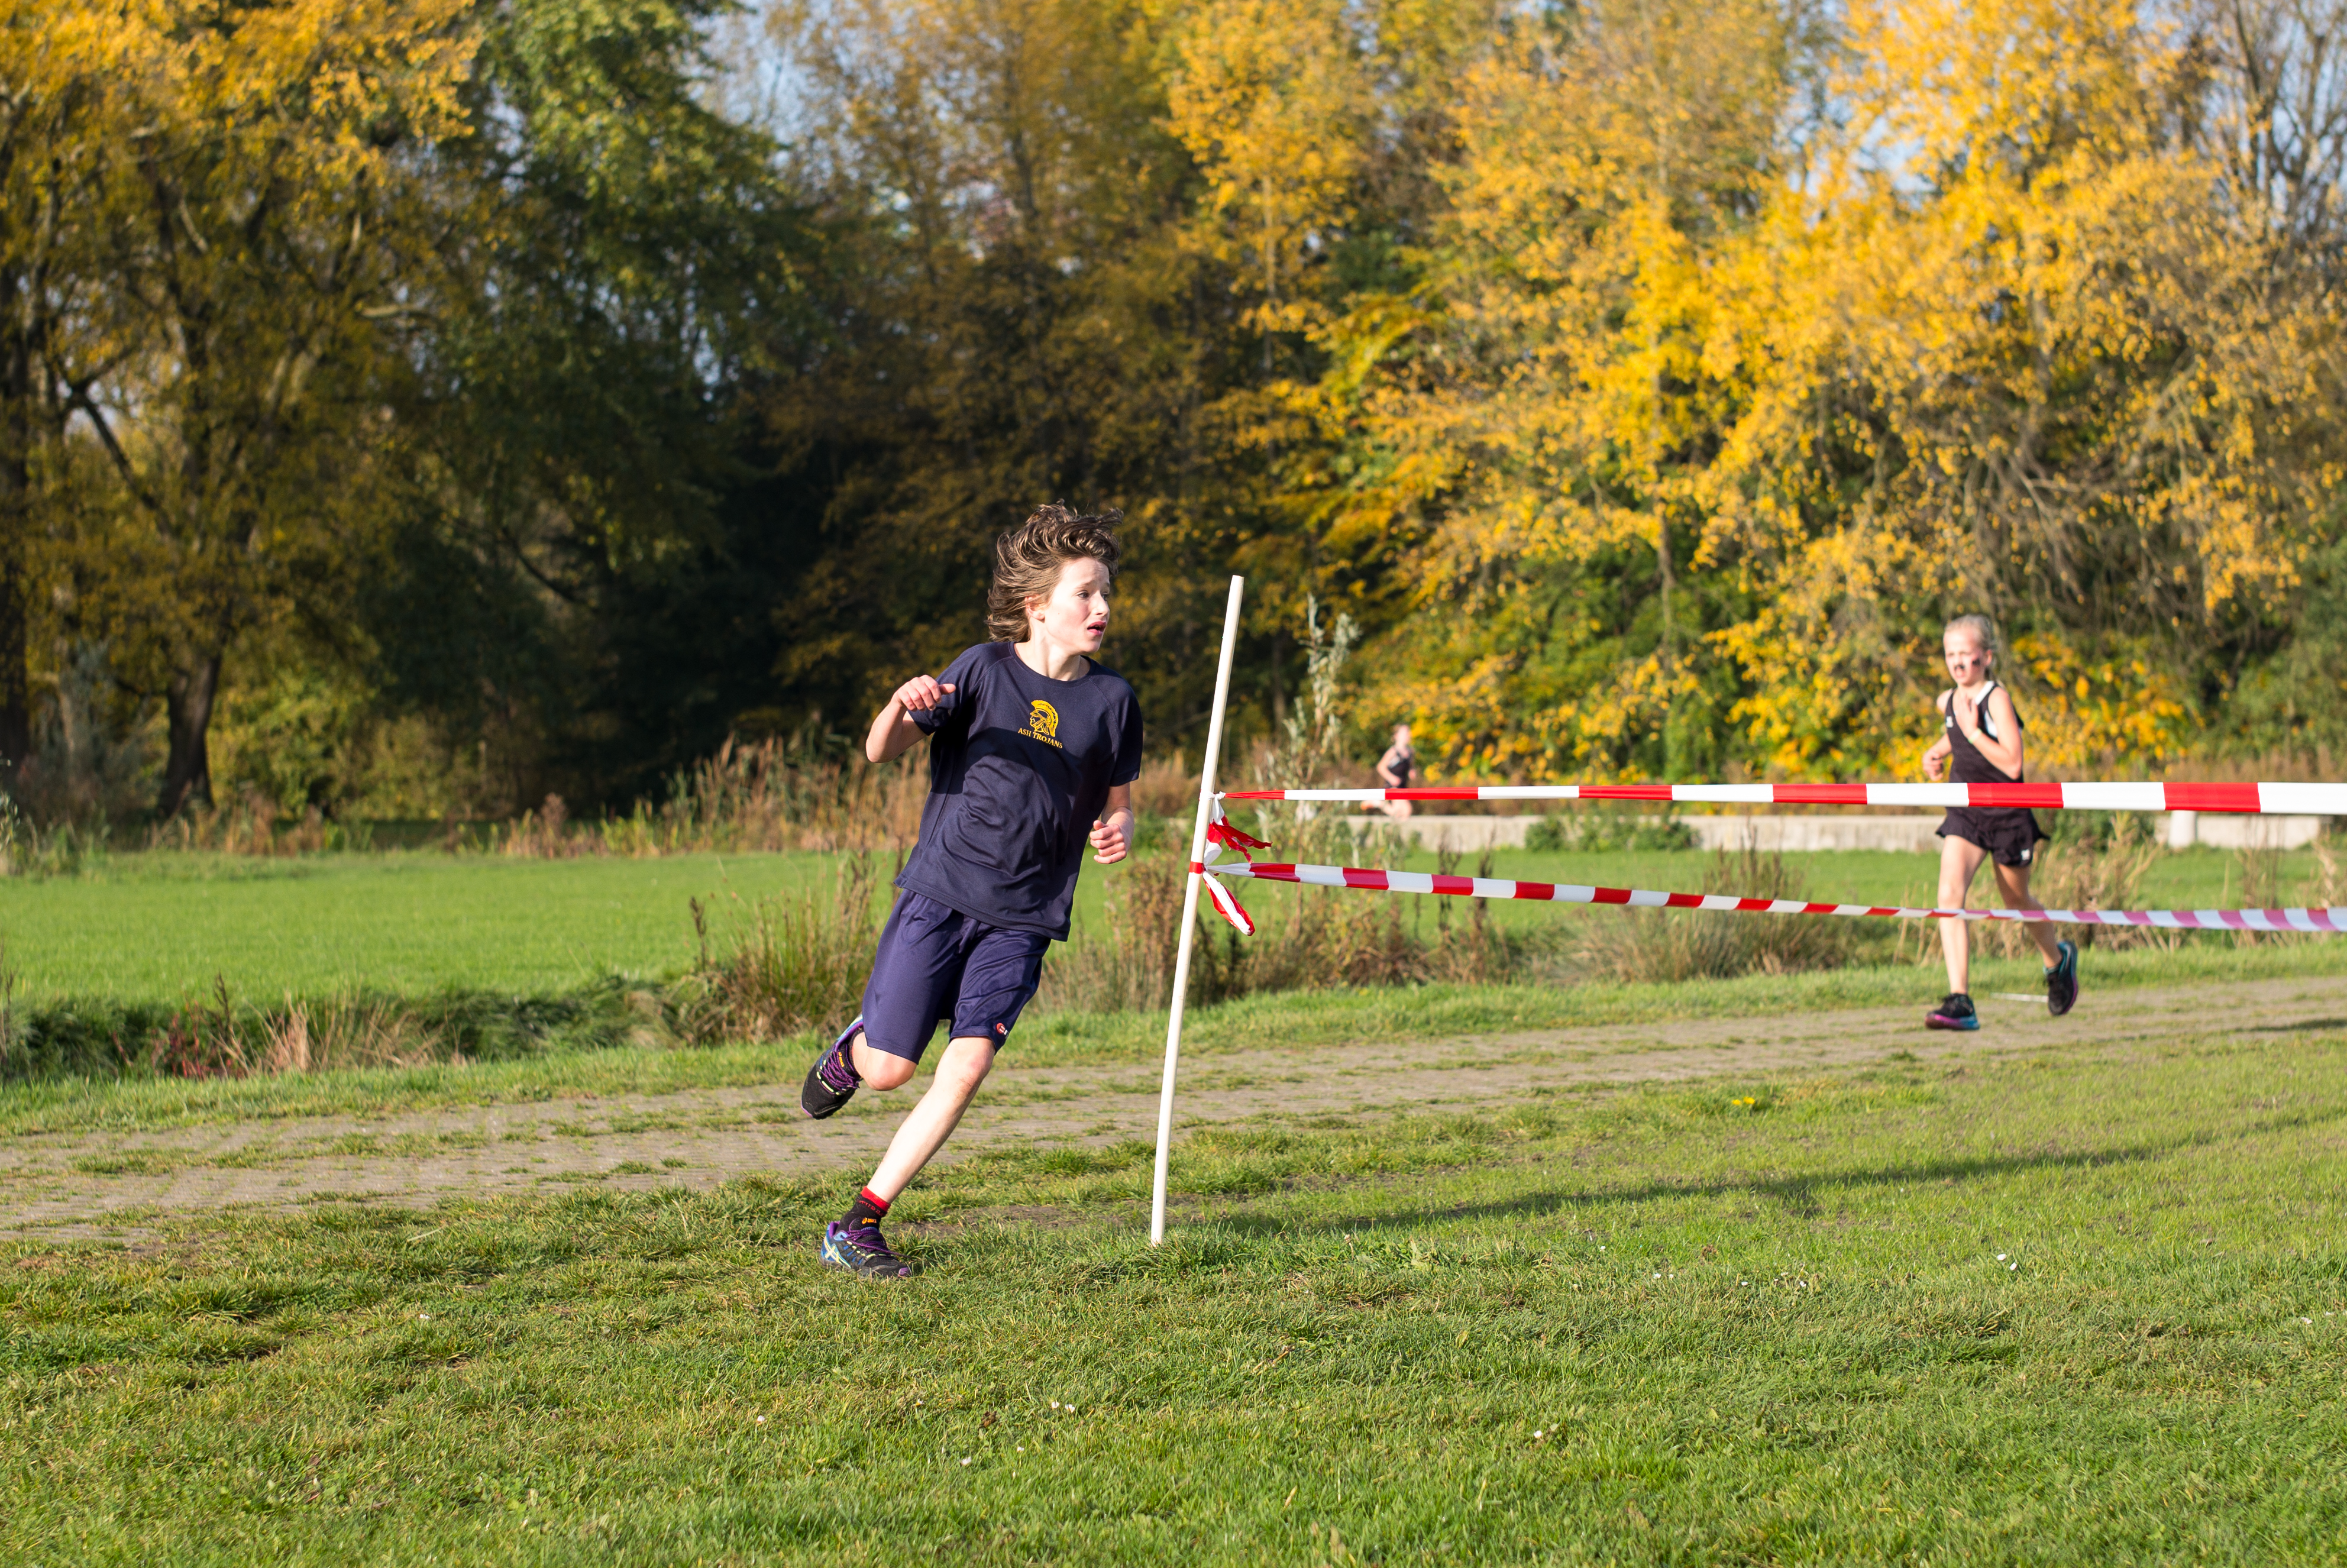
walking, meadow, running, country, recreation, europe, high, park, cross, ash, race, competition, woods, holland, hague, amsterdam, netherlands, international, girls, m, team, sports, dutch, boys, 50, school, runners, junior, leica, 240, summilux, varsity, meet, bos, isa, amsterdamse, physical exercise, outdoor recreation, human action